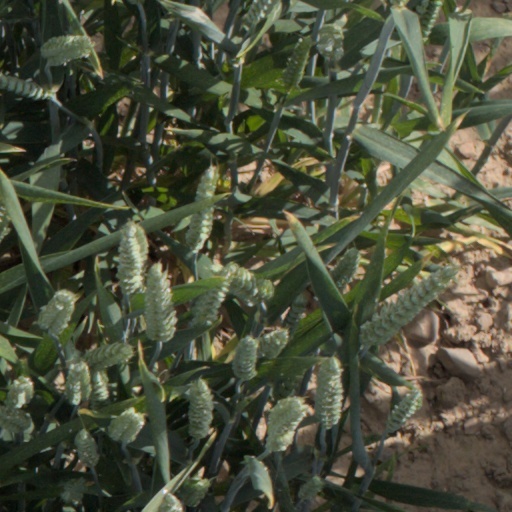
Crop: wheat